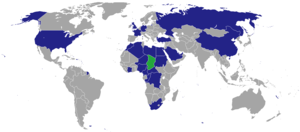
Ceci est une liste des missions diplomatiques au Tchad. La capitale N'Djaména accueille actuellement 25 ambassades, tandis que d'autres pays ont des diplomates résidant dans d'autres capitales qui sont également accrédités auprès du Tchad.